Francia Raisa

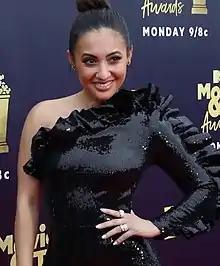
Raisa in June 2018

Francia Raisa Almendárez (born July 26, 1988) is an American actress. Raisa is known for her roles in "", "The Secret Life of the American Teenager", "Grown-ish", and "How I Met Your Father".